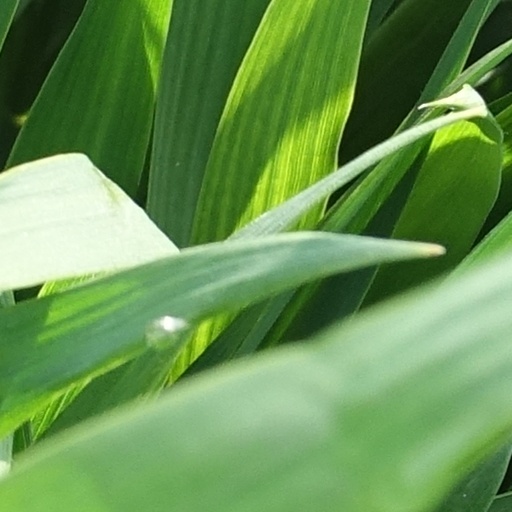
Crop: wheat